Pineapple bun

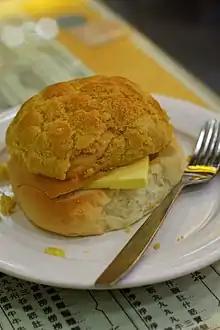
Buttered pineapple bun

Many Hong Kong restaurants, such as "cha chaan tengs" and "dai pai dongs", offer an item called a buttered pineapple bun, which is a pineapple bun with a slice of butter stuffed inside. They are known in Cantonese as boh loh yau (菠蘿油), in which "boh loh" means "pineapple", and "yau" (oil) refers to butter. Variants of this include using custard in place of butter.